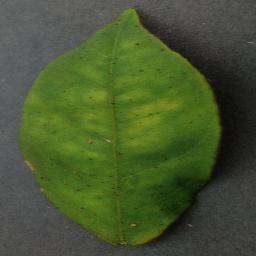
Label: Orange___Haunglongbing_(Citrus_greening)